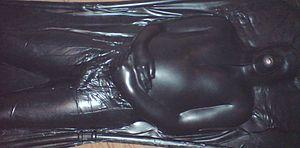
Le vacuum bed est un dispositif parfois utilisé dans le jeu BDSM.